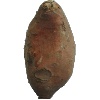
Label: Potato Sweet 1